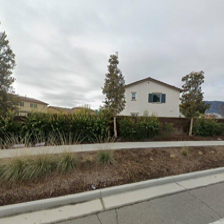
Label: streetView